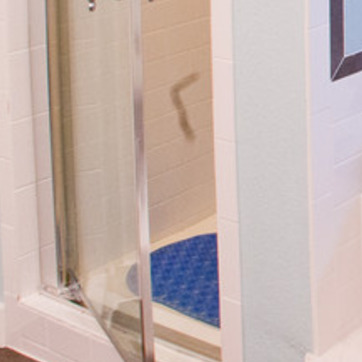
Material: tile